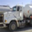
Label: truck